Aftermath of the 2023 Turkey–Syria earthquakes

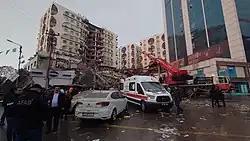
Rescue work at the destroyed Galeria Business Center in Diyarbakır. One of the buildings in the background later collapsed following an aftershock.

The USGS Prompt Assessment of Global Earthquakes for Response (PAGER) service estimated a 35 percent probability of economic losses between US$10 billion and US$100 billion. There was a 34 percent probability of economic losses exceeding US$100 billion. The service estimated a 36 percent probability of deaths between 10,000 and 100,000; 26 percent probability of deaths exceeding 100,000. For the second large earthquake, there was a 46 percent probability of deaths between 1,000 and 10,000; 30 percent probability of deaths between 100 and 1,000. The service also estimated a 35 percent probability of economic losses between US$1 billion and US$10 billion; 27 percent probability of economic losses between US$10 billion and US$100 billion.